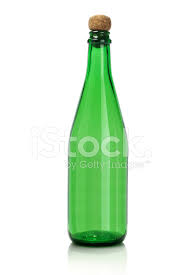
Label: glass